Shelter Island, New York

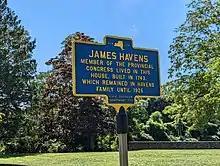
Shelter Island, Route 114, Shelter Island, Suffolk County, NY

Shelter Island was included in the original Plymouth Company land grant made by James I of England in 1620. On April 22, 1636, Charles I of England, told that the colony had not made any settlements yet on Long Island, gave the island to William Alexander, 1st Earl of Stirling. The grant gave Alexander all of Long Island and adjacent islands. Alexander gave James Farret power to act as his agent and attorney in colonizing Long Island. In reward Farret was allowed to choose for his personal use. Farret chose Shelter Island and Robin's Island for his use. Farret in turn sold the islands to Stephen Goodyear, one of the founders of the New Haven Colony.